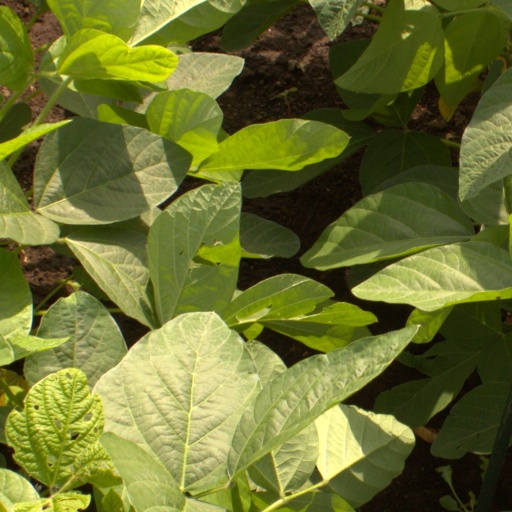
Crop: soybean